Islam in Greece

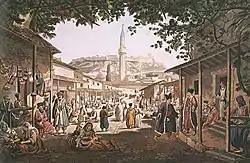
"Bazaar at Athens", Edward Dodwell.

Islam in Greece is represented by two distinct communities; Muslims that have lived in Greece since the times of the Ottoman Empire (primarily in East Macedonia and Thrace) and Muslim immigrants that began arriving in the last quarter of the 20th century, mainly in Athens and Thessaloniki. Today, Muslims in Greece are mainly immigrants from West Asia (Syria, Iraq, Iran, Palestine), other Balkan regions (Turkey, Albania), South Asia (Afghanistan, Pakistan), and North Africa (Morocco, Algeria, Libya, Egypt).